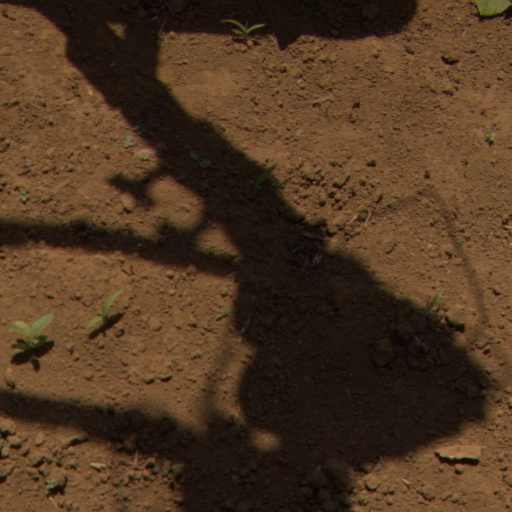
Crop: Jerusalem artichoke